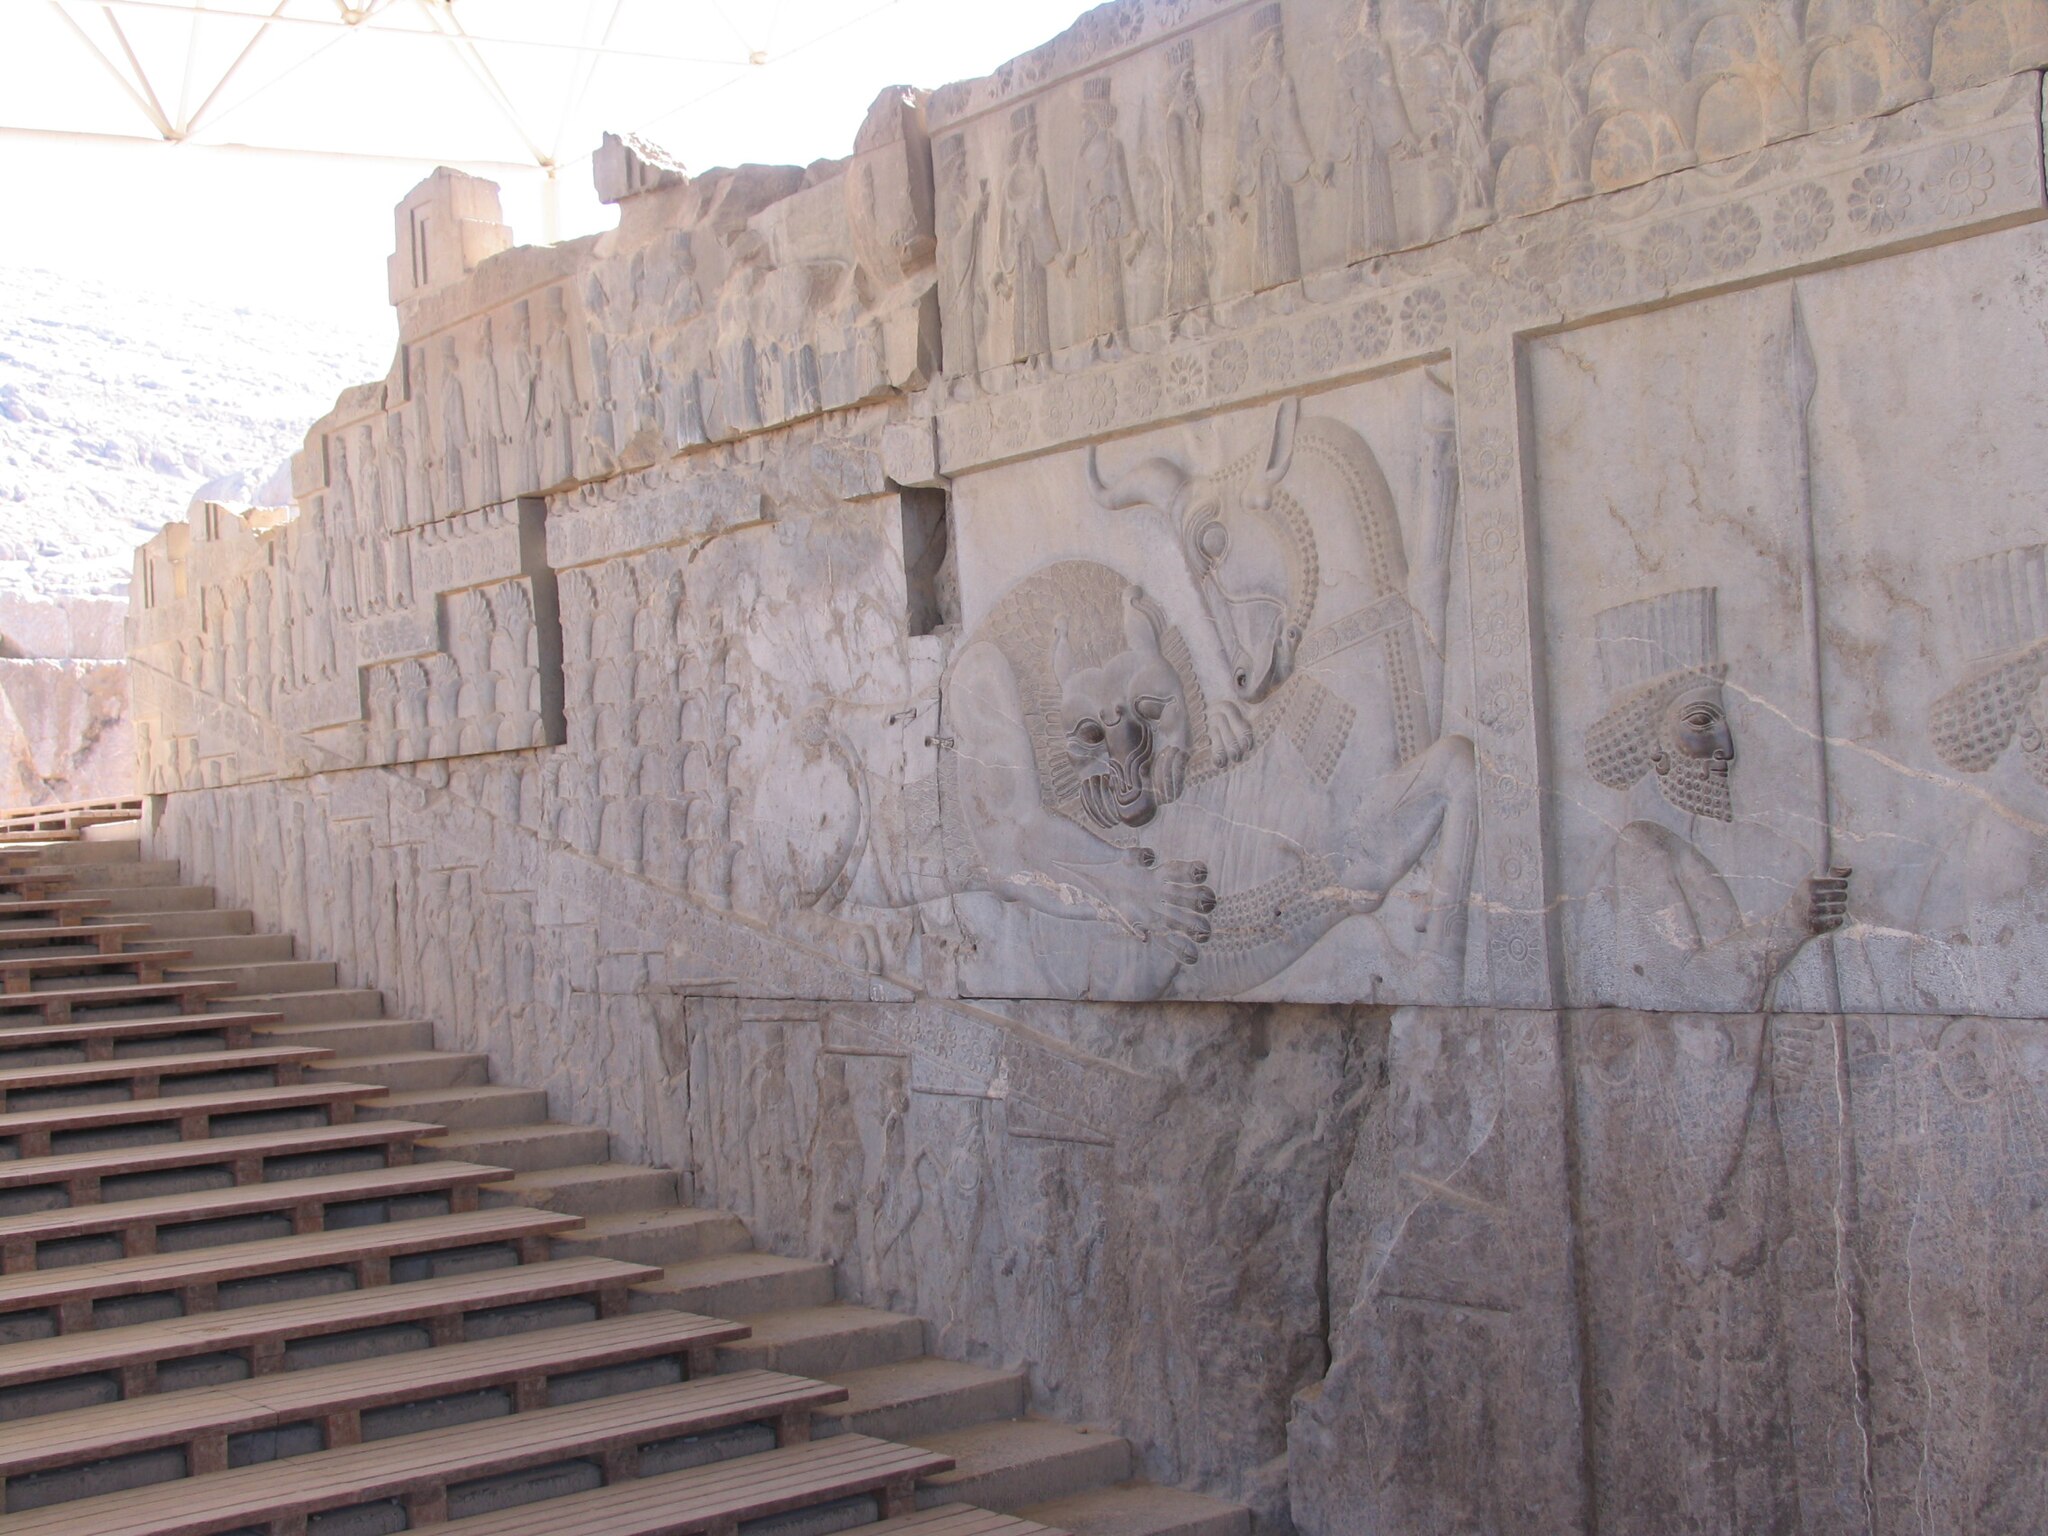
Title: تخت جمشيد - panoramio - Farid Atar (1)
Description: تخت جمشيد
Categories: Panoramio files uploaded by Panoramio upload bot, Panoramio images reviewed by trusted users, Photos from Panoramio, Files with coordinates missing SDC location of creation, 2019 in Persepolis, Lion attacking a bull, Persepolis, Northern staircase of Tripylon